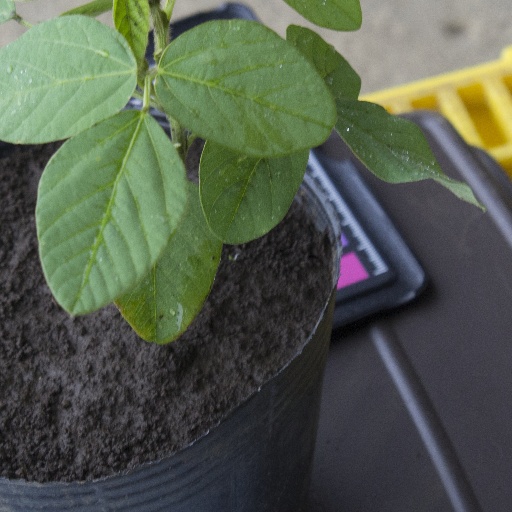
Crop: soybean